Wingo xprs

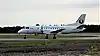
Wingo xprs Saab 340 aircraft (LY-RIK) at Oulu Airport in Oulunsalo, Finland.

Wingo xprs was a small airline company in Finland that was founded 2007. Wingo xprs had no planes or staff of its own but rented them instead. Wingo xprs operated three destination with one plane. The flight went from Turku via Tampere to Oulu. In 2008, Wingo xprs served 18,000 passengers. According to Finnish newspaper Turun Sanomat, the new shareholders approved transfer of its headquarters from Tampere to Turku. The Saab 340, leased by Avitrans Nordic, was replaced with the ATR-42 models. The new chief executive officer was Holger Holm. In 2010, the airline ceased all operations.